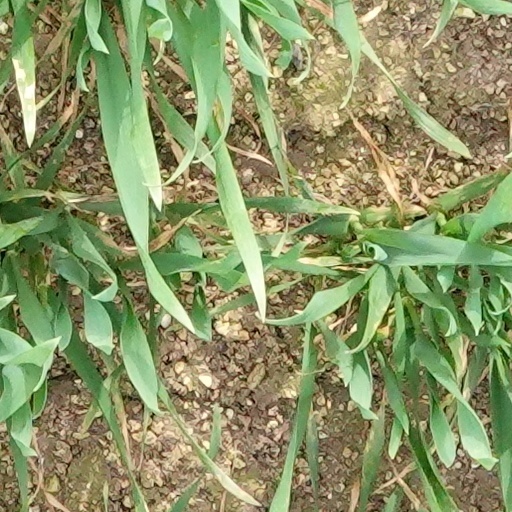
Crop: wheat